King Kong

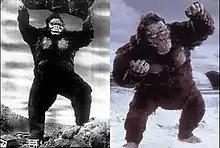
The two depictions of Kong in the Toho films

Merian C. Cooper became fascinated by gorillas at the age of six. In 1899, he was given a book from his uncle called "Explorations and Adventures in Equatorial Africa". The book, written in 1861, chronicled the adventures of Paul Du Chaillu in Africa and his various encounters with the natives and wildlife there. Cooper became fascinated with the stories involving the gorillas, in particular, Du Chaillu's depiction of a particular gorilla known for its "extraordinary size", that the natives described as "invincible" and the "King of the African Forest". When Du Chaillu and some natives encountered a gorilla later in the book he described it as a "hellish dream creature" that was "half man, half beast".